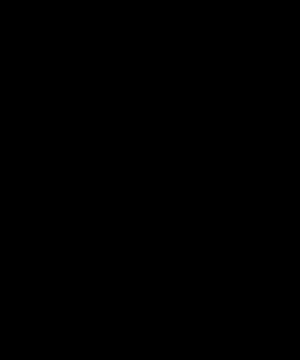
Les lois de Kirchhoff expriment la conservation de l'énergie et de la charge dans un circuit électrique. Elles portent le nom du physicien allemand qui les a établies en 1845 : Gustav Kirchhoff.
La méthode des nœuds est la mise en pratique d'une des lois de Kirchhoff : la loi des nœuds.